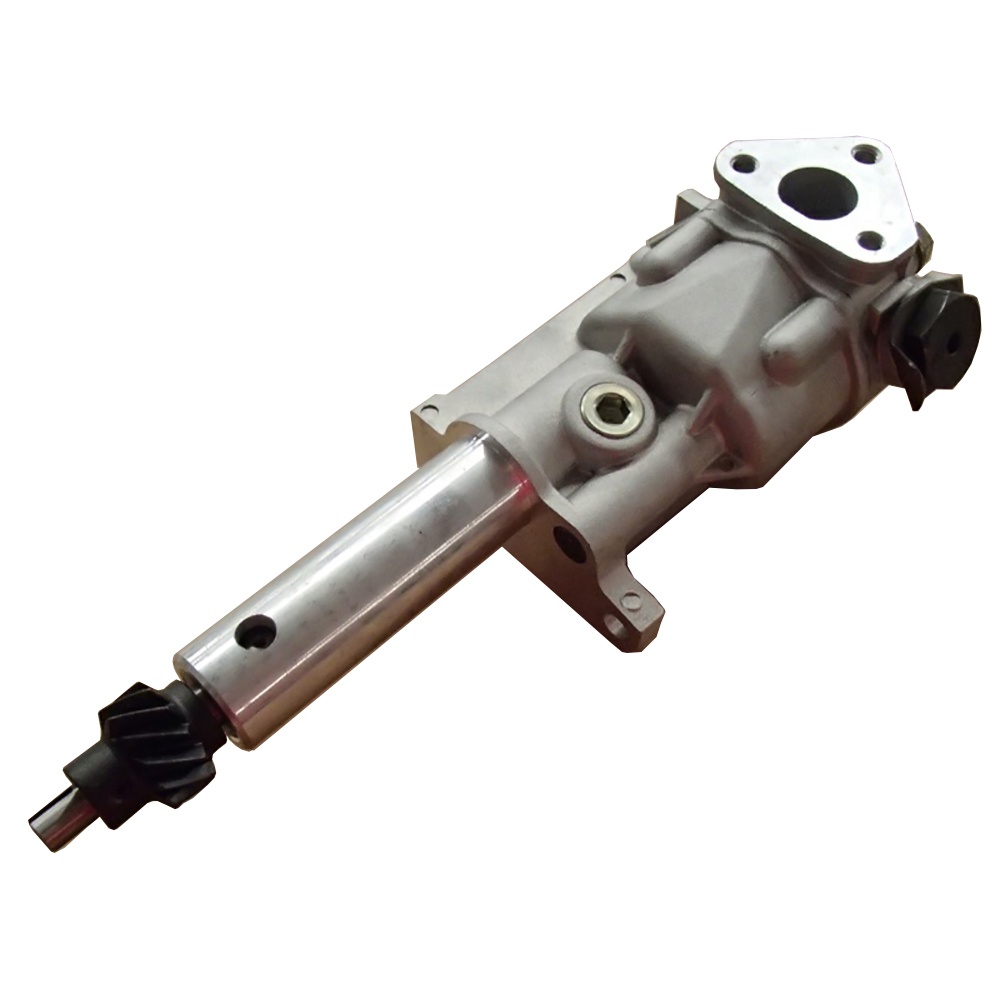
Fits Long TRACTOR OIL PUMP TX10229 TX14945 2260 2460 2510 310 350 445 460 510 56
Aftermarket Engine Oil Pump Fits Universal Products: Replaces Part Number(s): 115 08 010,30-3049426,651735 Fits Long: Replaces Part Number(s): TX10229 Fits Allis Chalmers: Replaces Part Number(s): 72091632,72091632V
Brand: AIC Replacement Parts - FEDEX2DAY
Category: Vehicles & Parts > Vehicle Parts & Accessories > Motor Vehicle Parts > Motor Vehicle Engine Oil Circulation > Oil Pumps